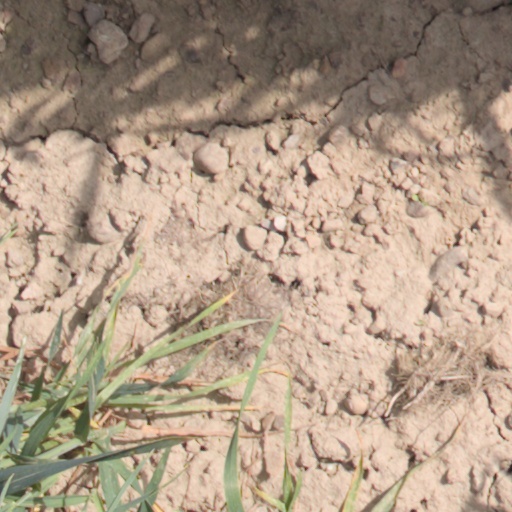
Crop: wheat